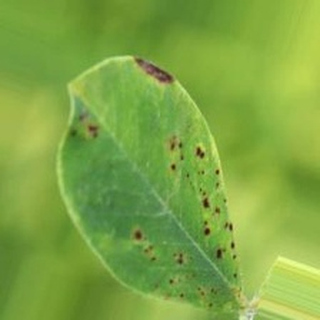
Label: groundnut_late_leaf_spot